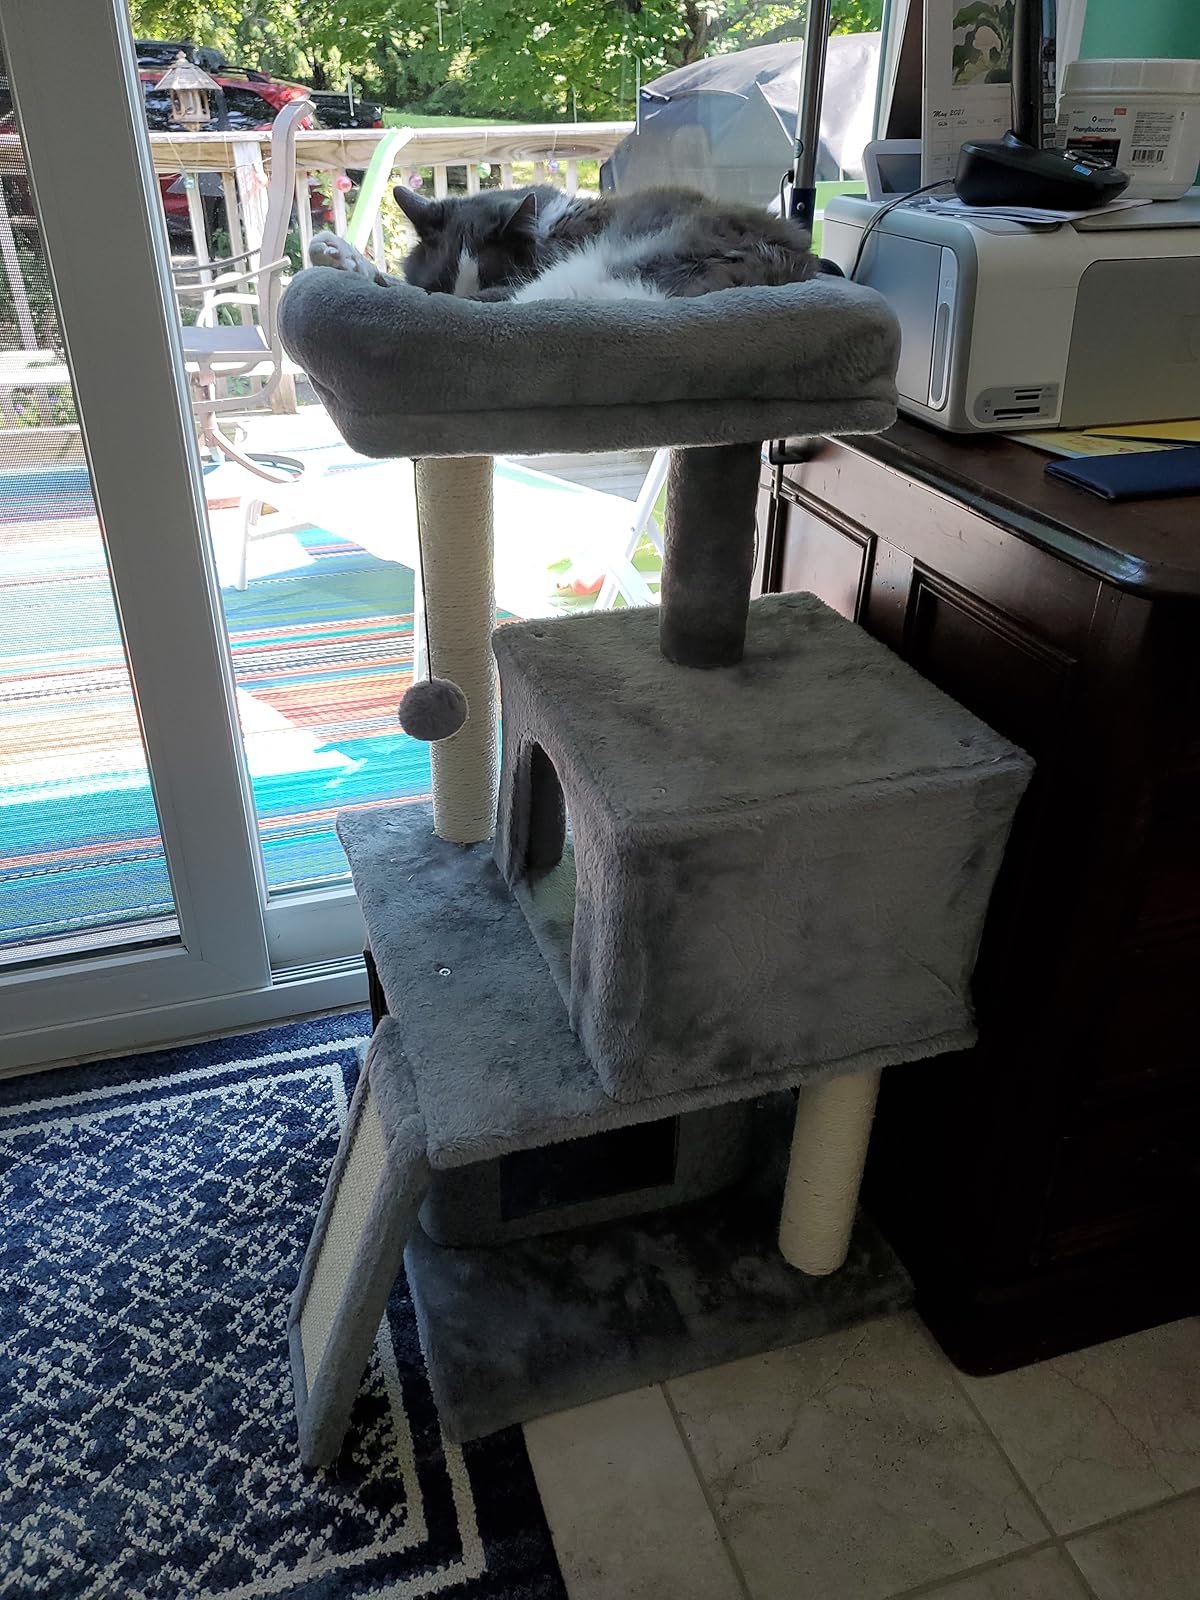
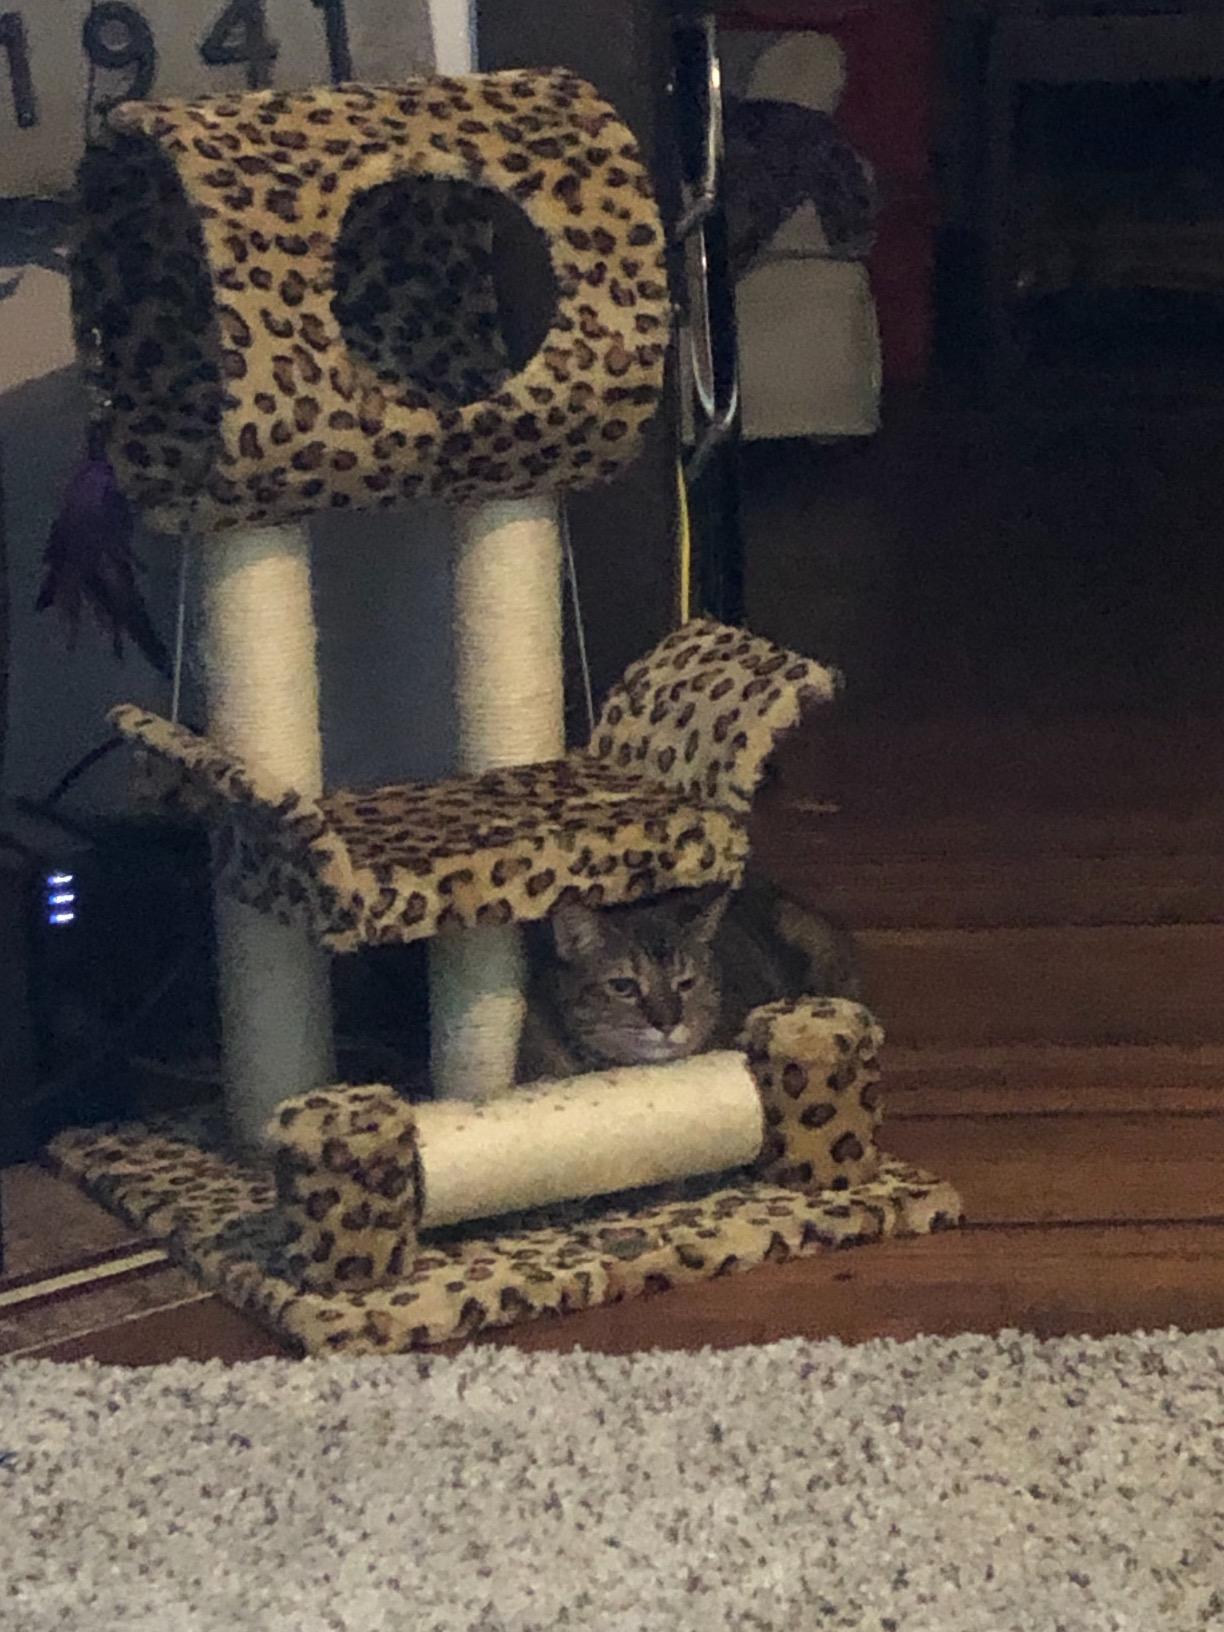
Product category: items_cat tree
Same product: no